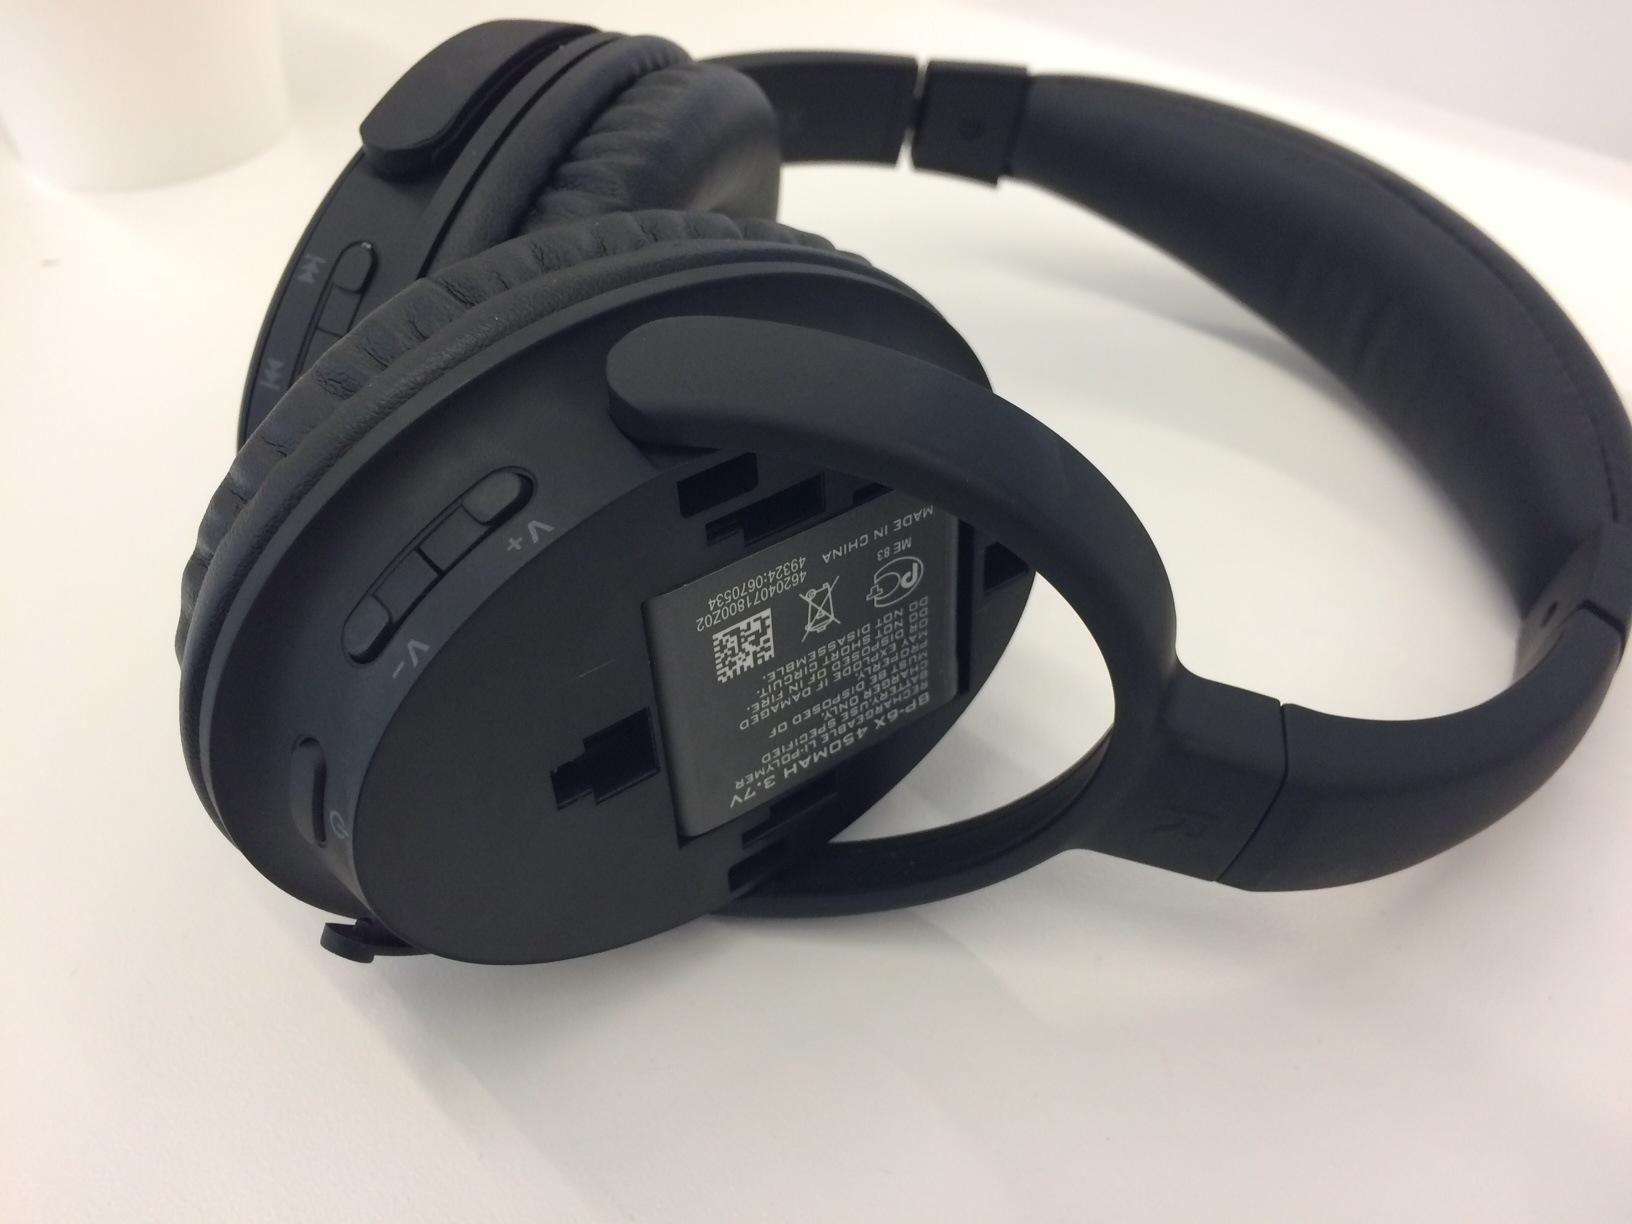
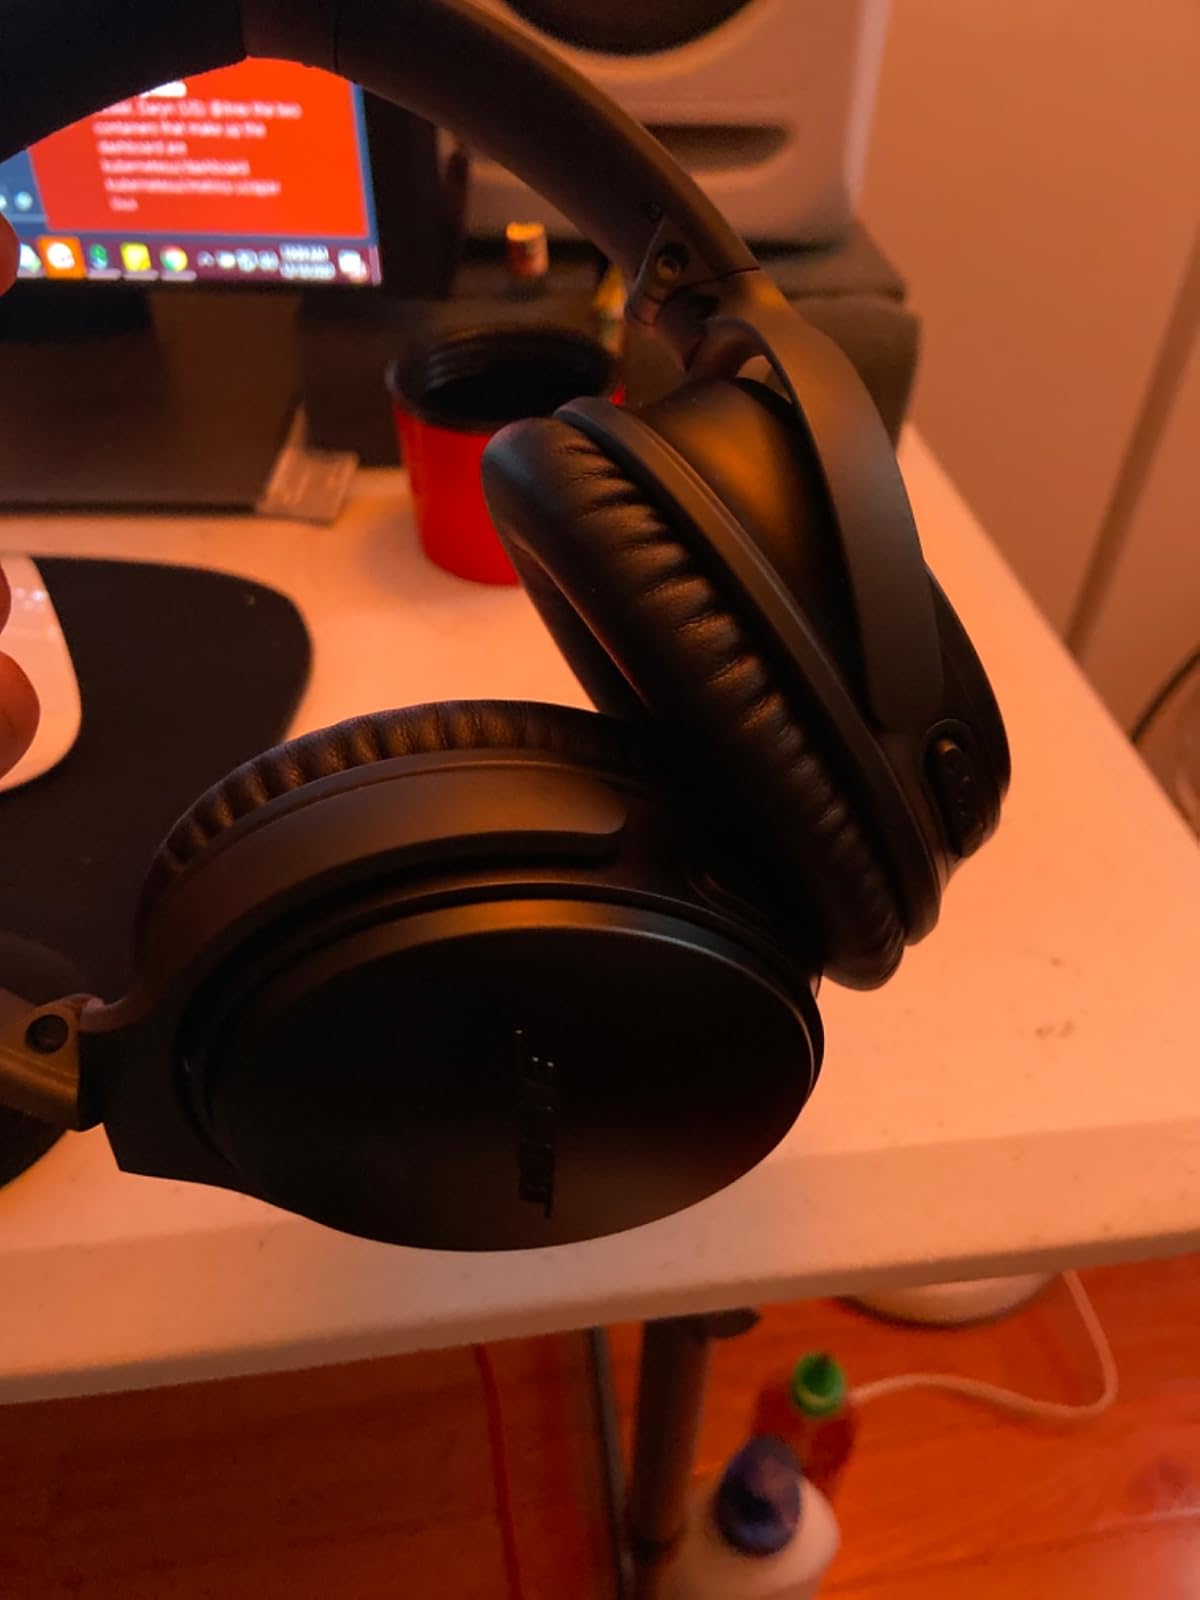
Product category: headphones
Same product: no